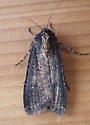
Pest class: cutworms